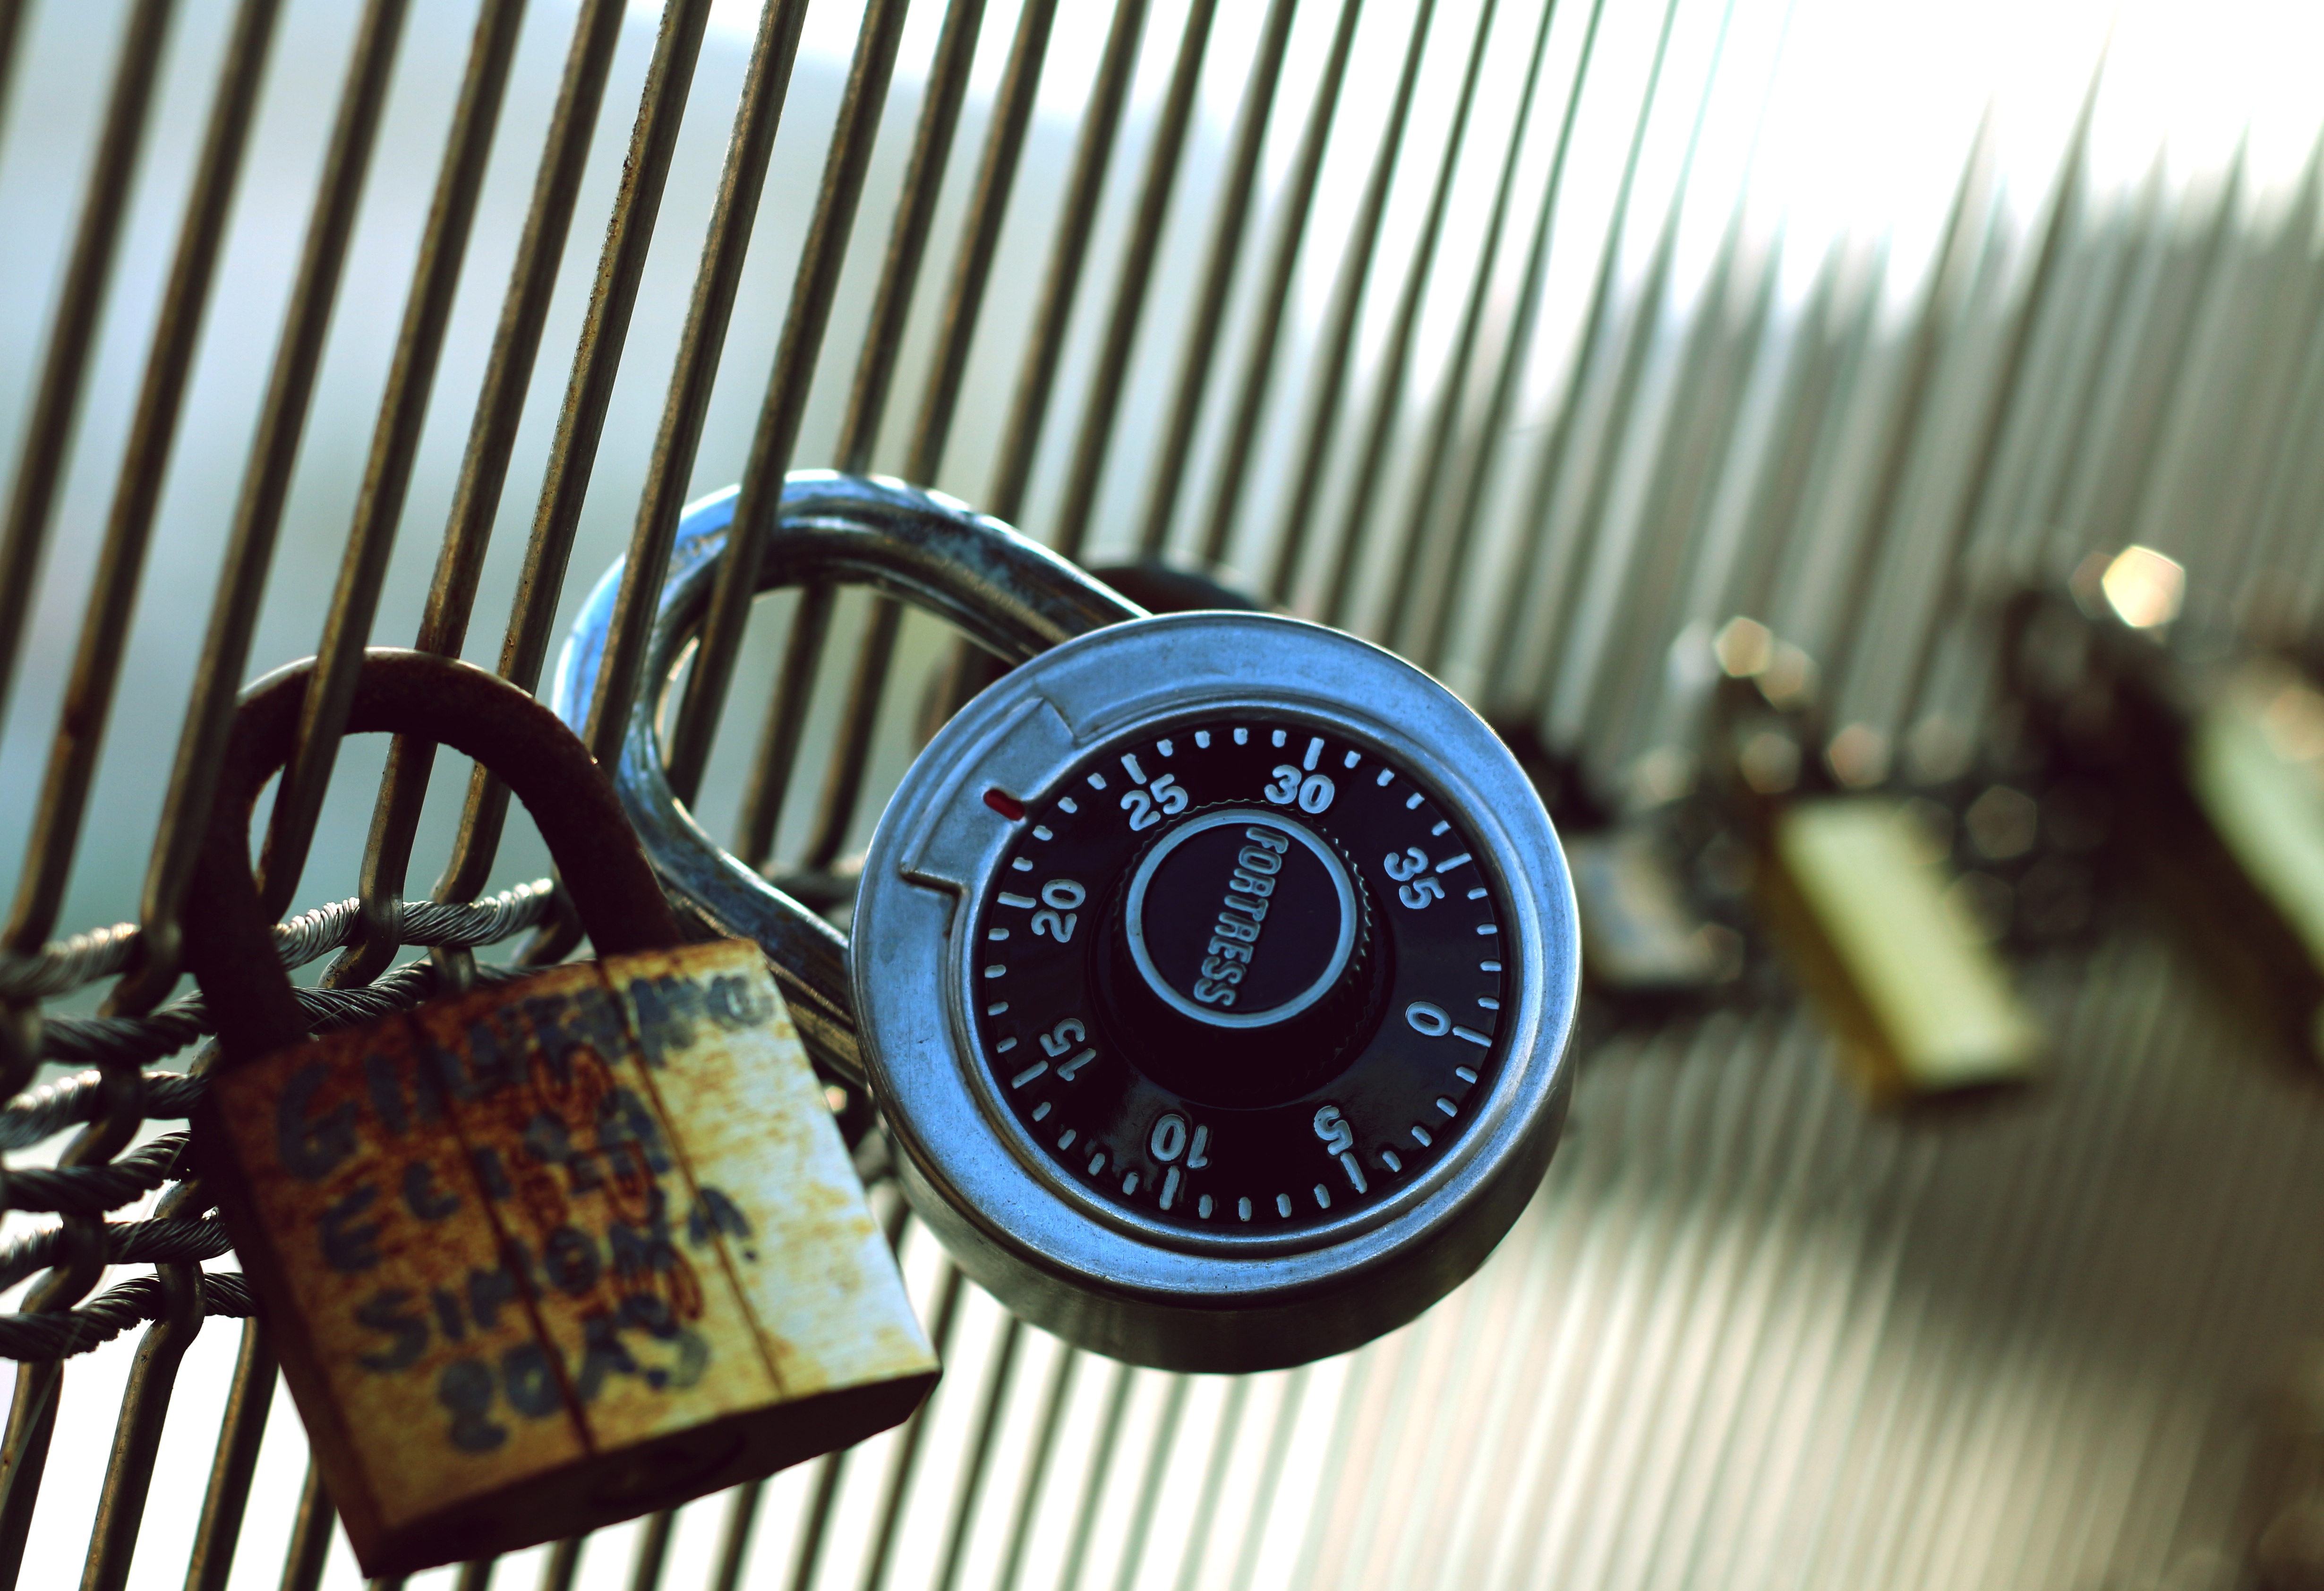
watch, work, hand, vintage, antique, clock, old, steel, symbol, equipment, gear, business, product, lock